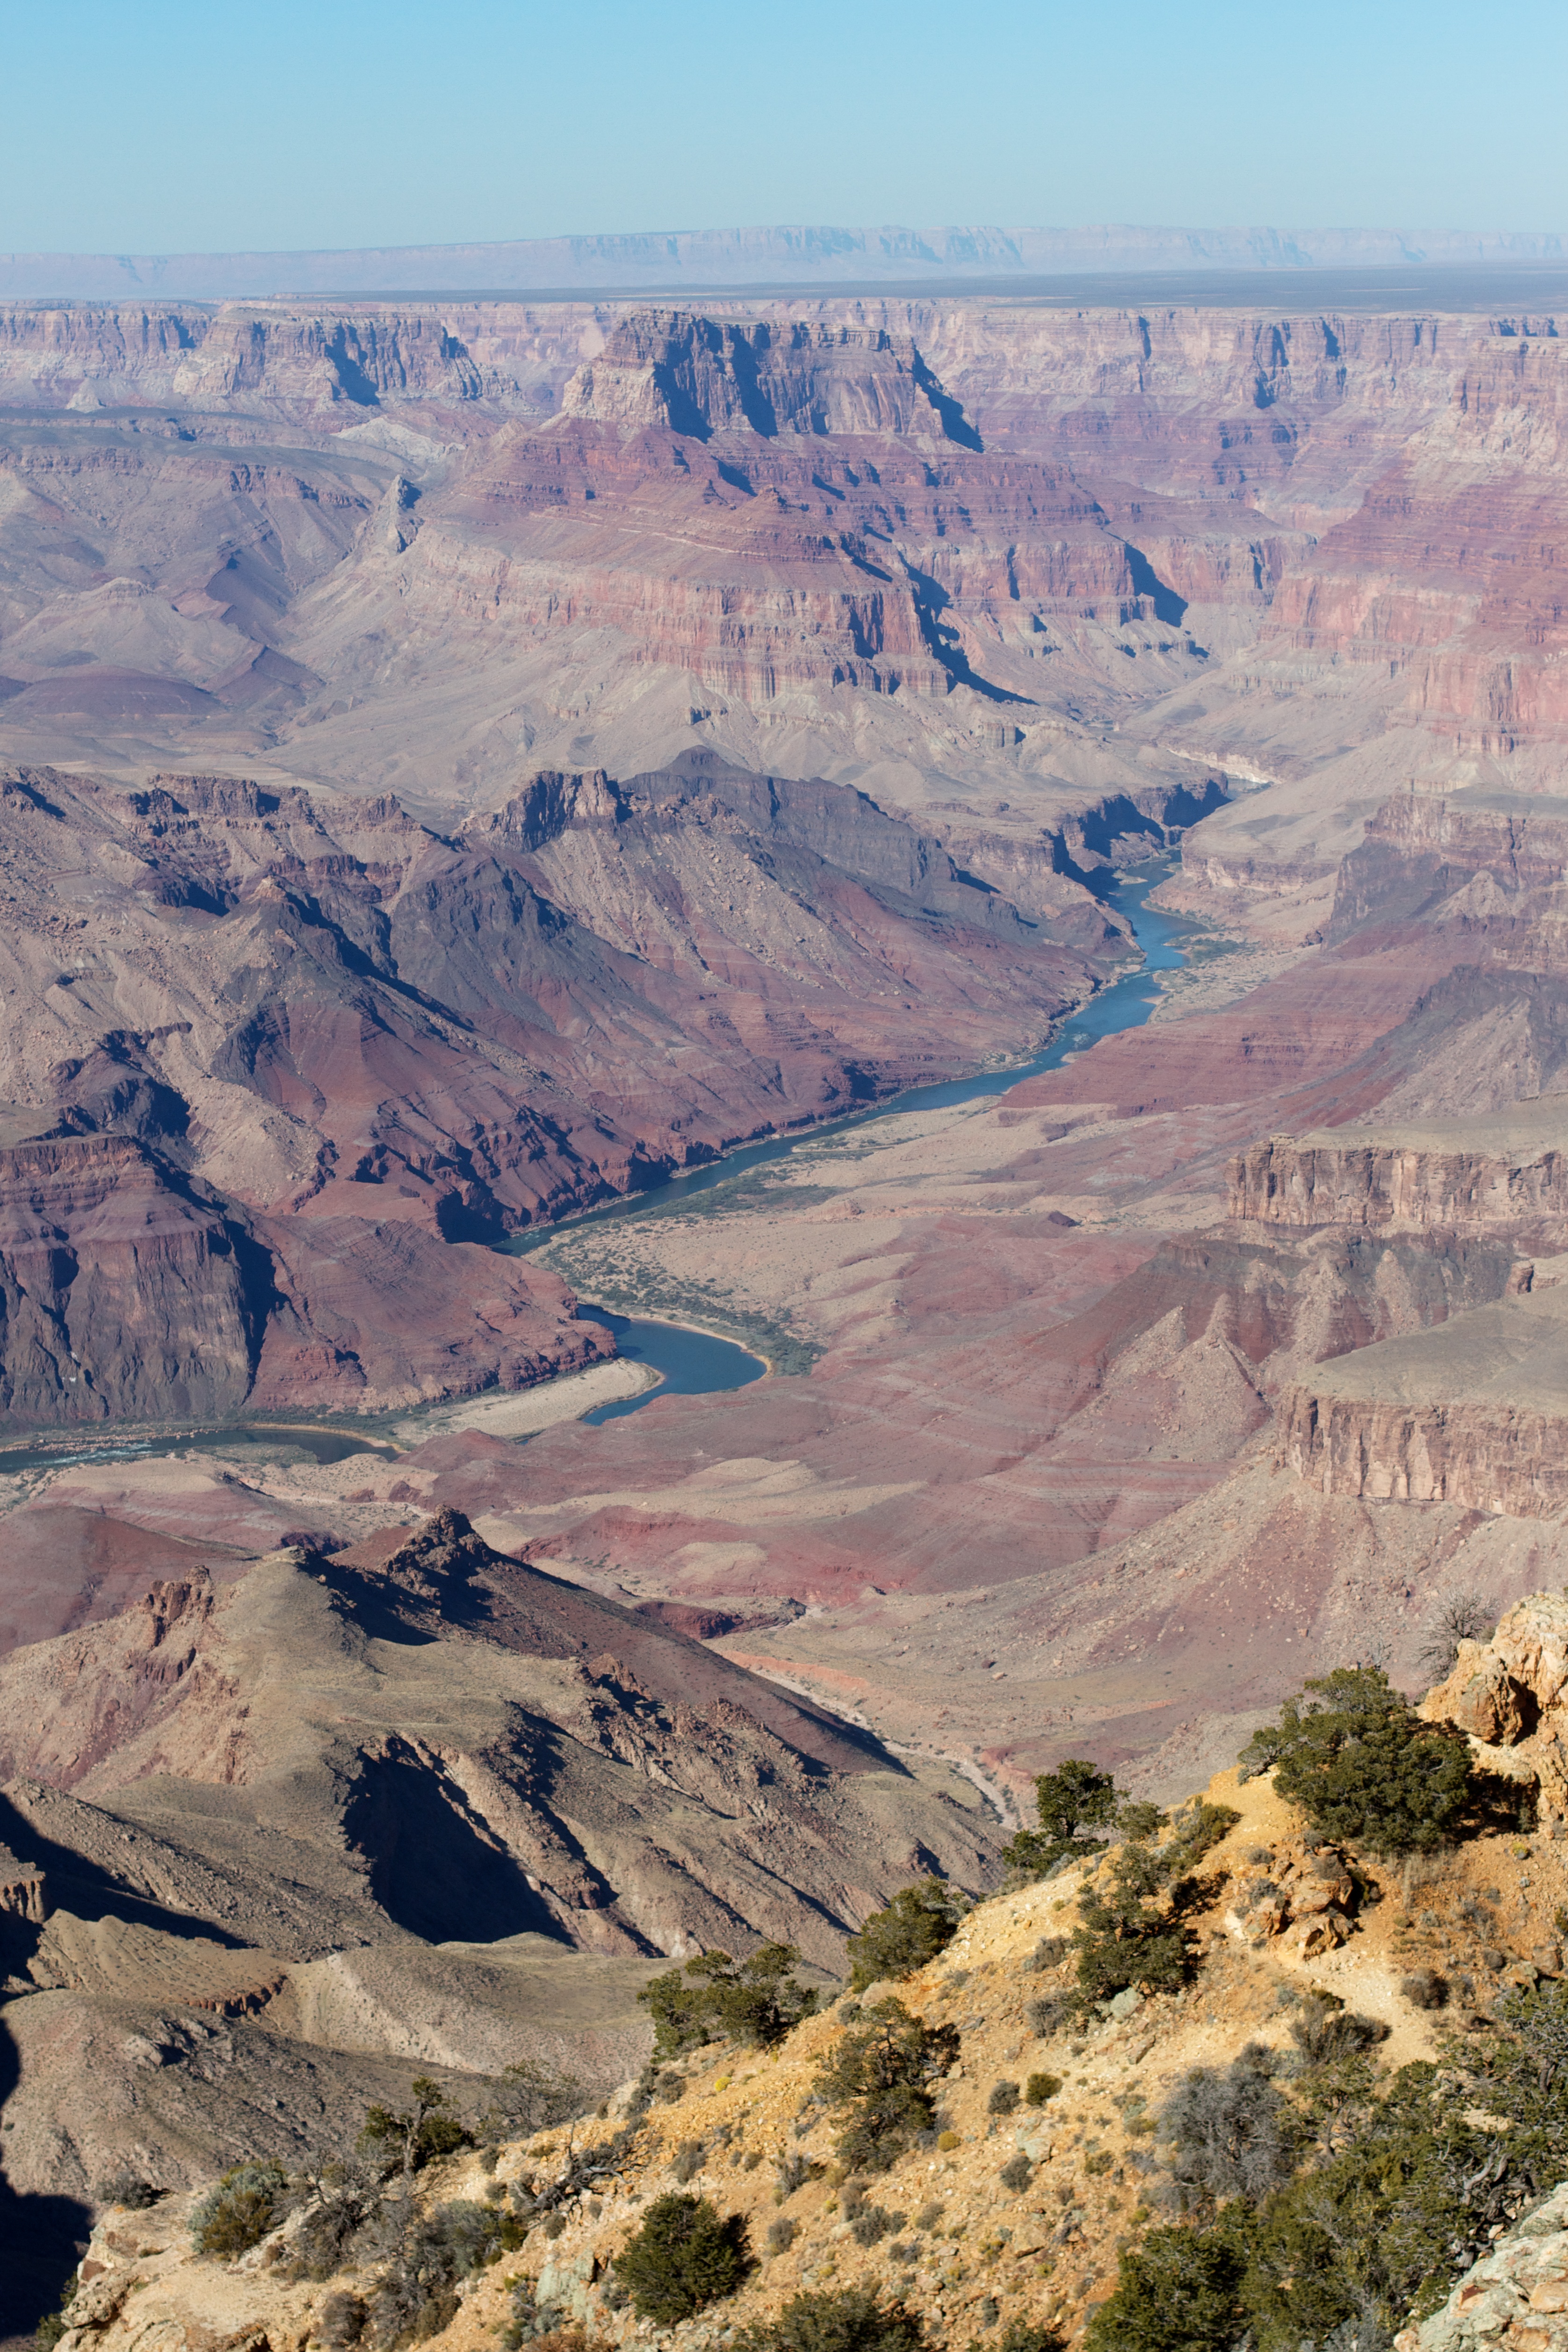
landscape, valley, canyon, national park, geology, badlands, plateau, grandcanyon, wadi, landform, geographical feature